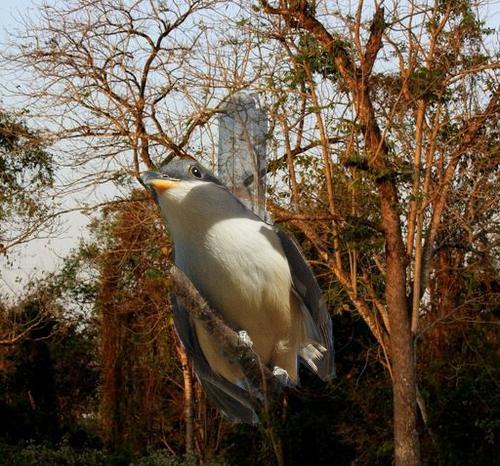
Bird species: Mangrove_Cuckoo
Bird type: landbird
Background: land